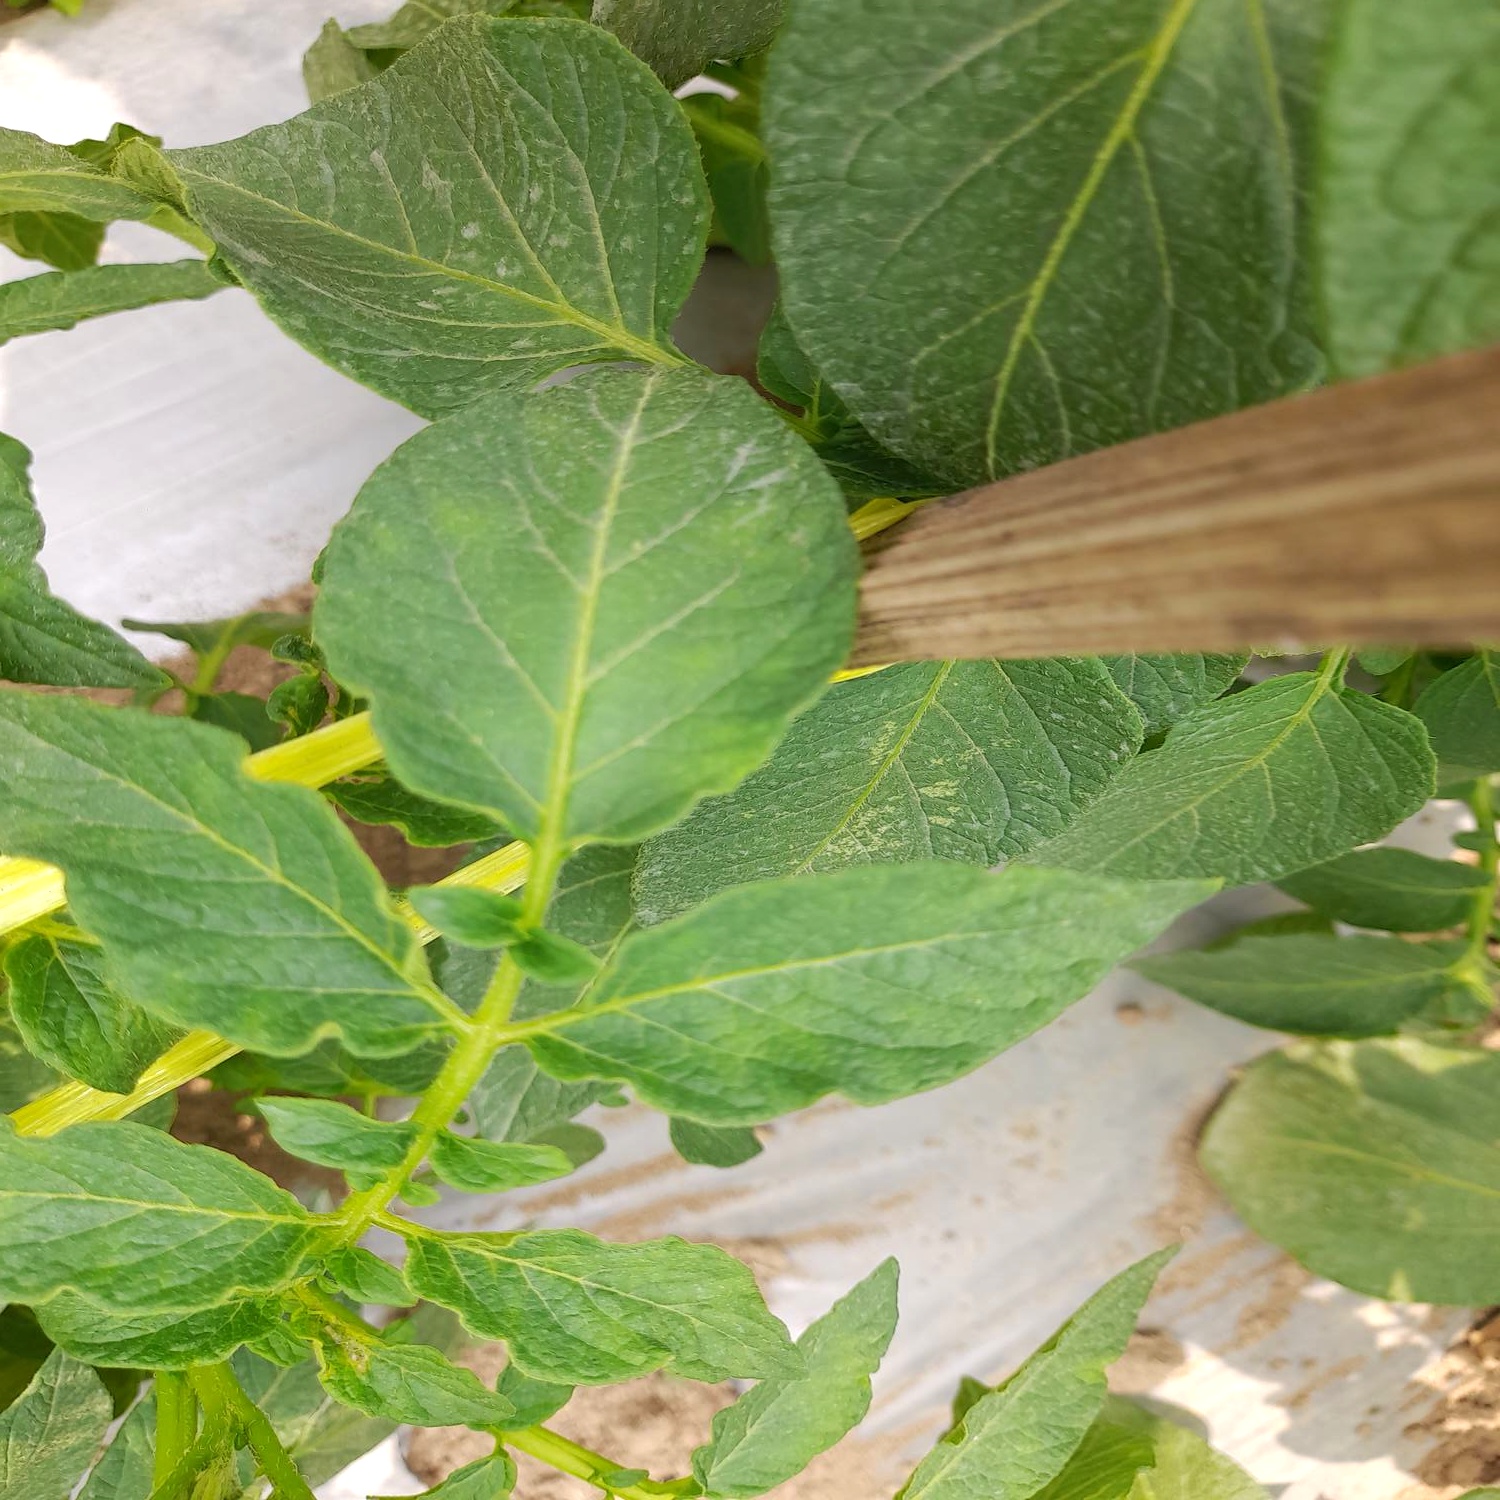
Etiqueta: Virus